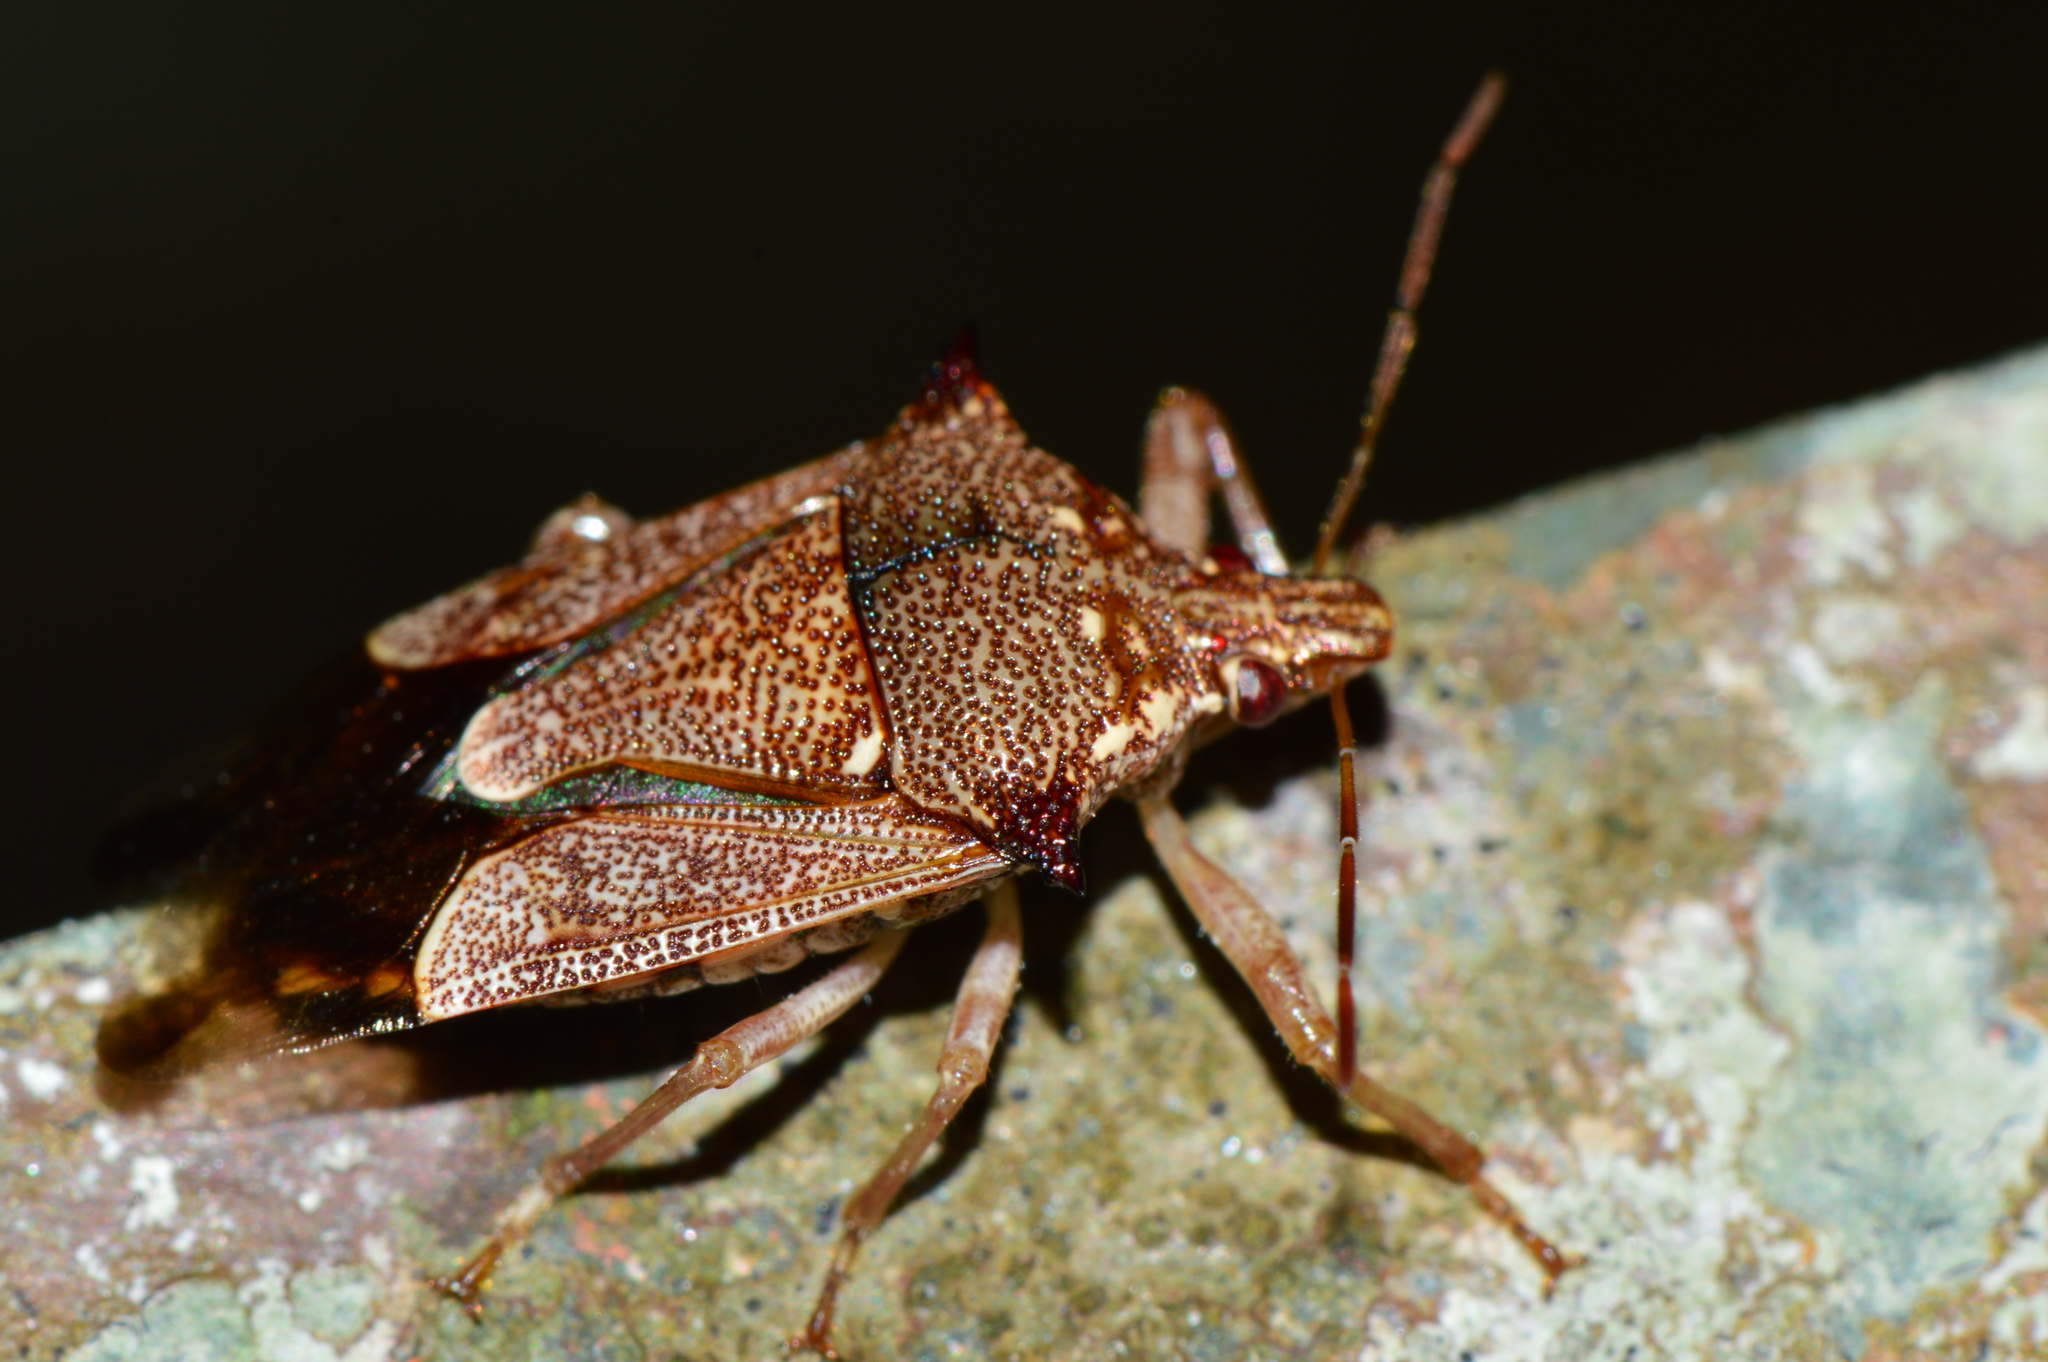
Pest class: stink_bug